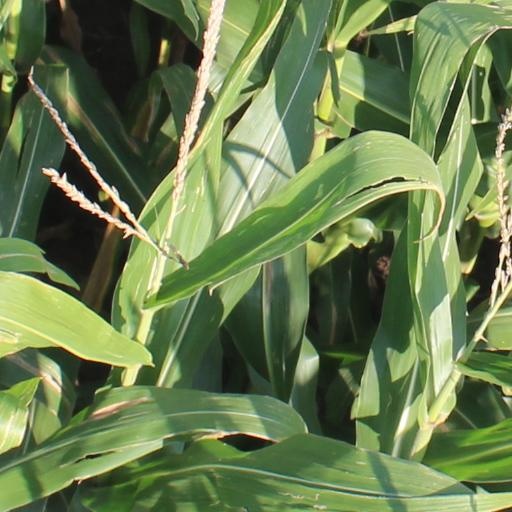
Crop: maize; corn